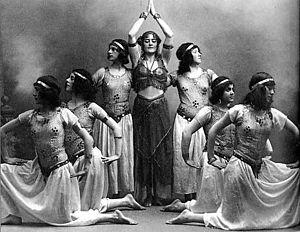
Wendla Irene Soldan-Brofeldt dite Venny, née le 2 novembre 1863 à Helsingfors, dans le grand-duché de Finlande – morte le 10 octobre 1945 à Lohja, est une peintre finlandaise.